Timeline of British diplomatic history

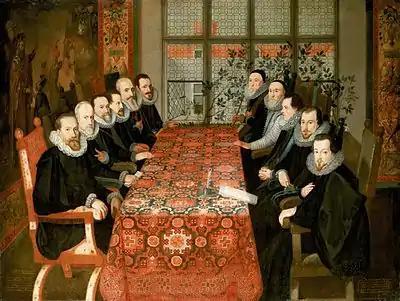
After years of conflict, Spain and England sign the Treaty of London, 29 August 1604. (painting)

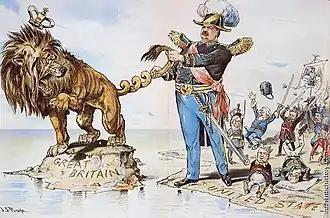
President Cleveland twists the tail of the British Lion regarding Venezuela—a policy hailed by Irish Catholics in the United States; cartoon in "Puck" by J.S. Pughe, 1895

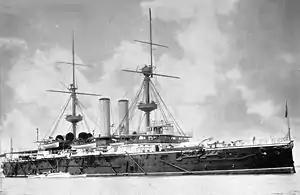
The battleship HMS "Royal Sovereign", 1896

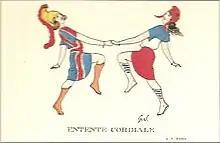
A 1904 French postcard showing Britannia and Marianne happily dancing together, celebrating the new spirit of co-operation in the "entente cordiale"

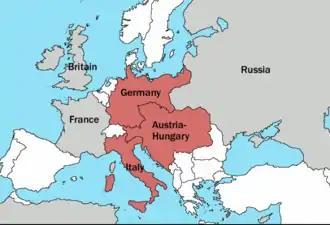
The Triple Entente formed 1907 (in grey) versus the Triple Alliance of 1882–1914, shown in red.

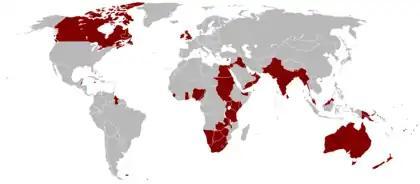
British Empire in 1921

See the full list at Secretary of State for Foreign and Commonwealth Affairs.